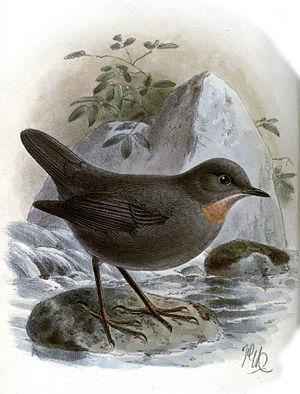
La province de Tucumán est une province de l'Argentine située au nord-ouest du pays. Elle a pour capitale la ville de San Miguel de Tucumán.
Catamarca est une province du nord-ouest de l'Argentine. Elle est entourée des provinces de Salta au nord, Tucumán et Santiago del Estero à l'est, Córdoba au sud-est, et La Rioja au sud. À l'ouest, elle est contiguë au Chili.
Le Cincle à gorge rousse est une espèce d'oiseau de la famille des Cinclidae présente en Amérique du Sud.